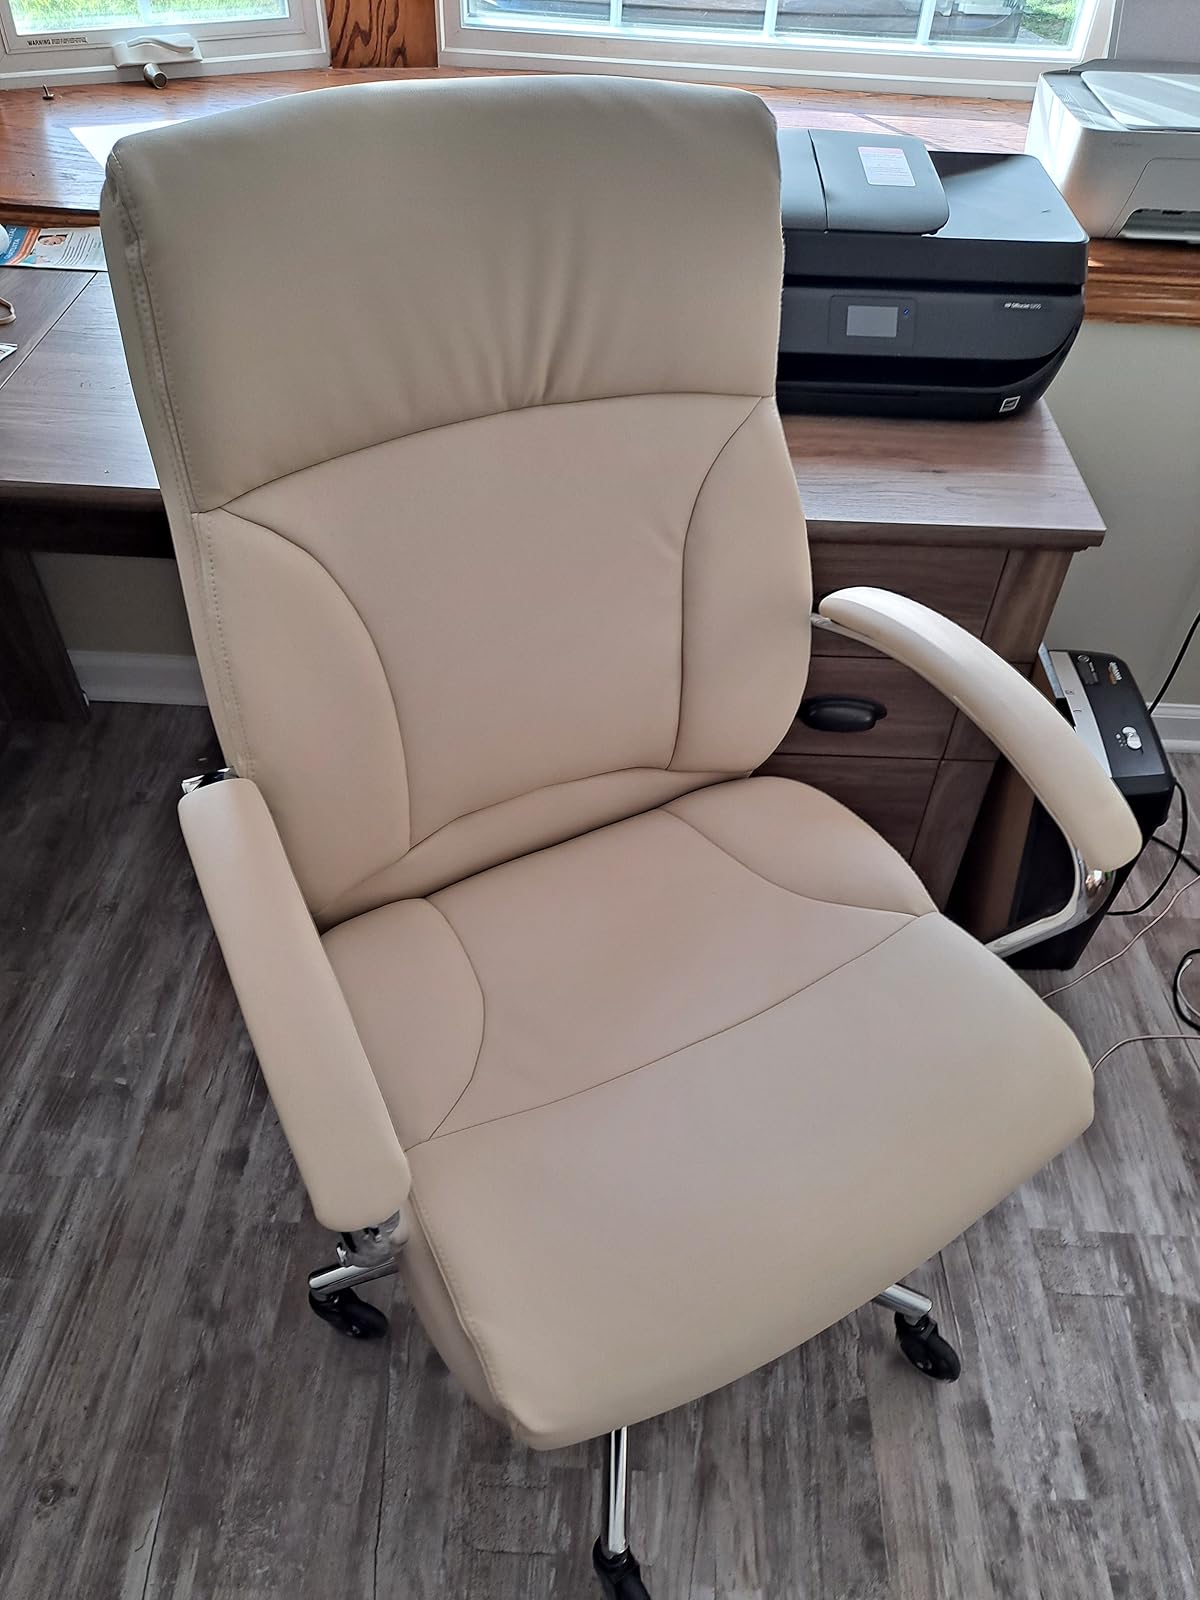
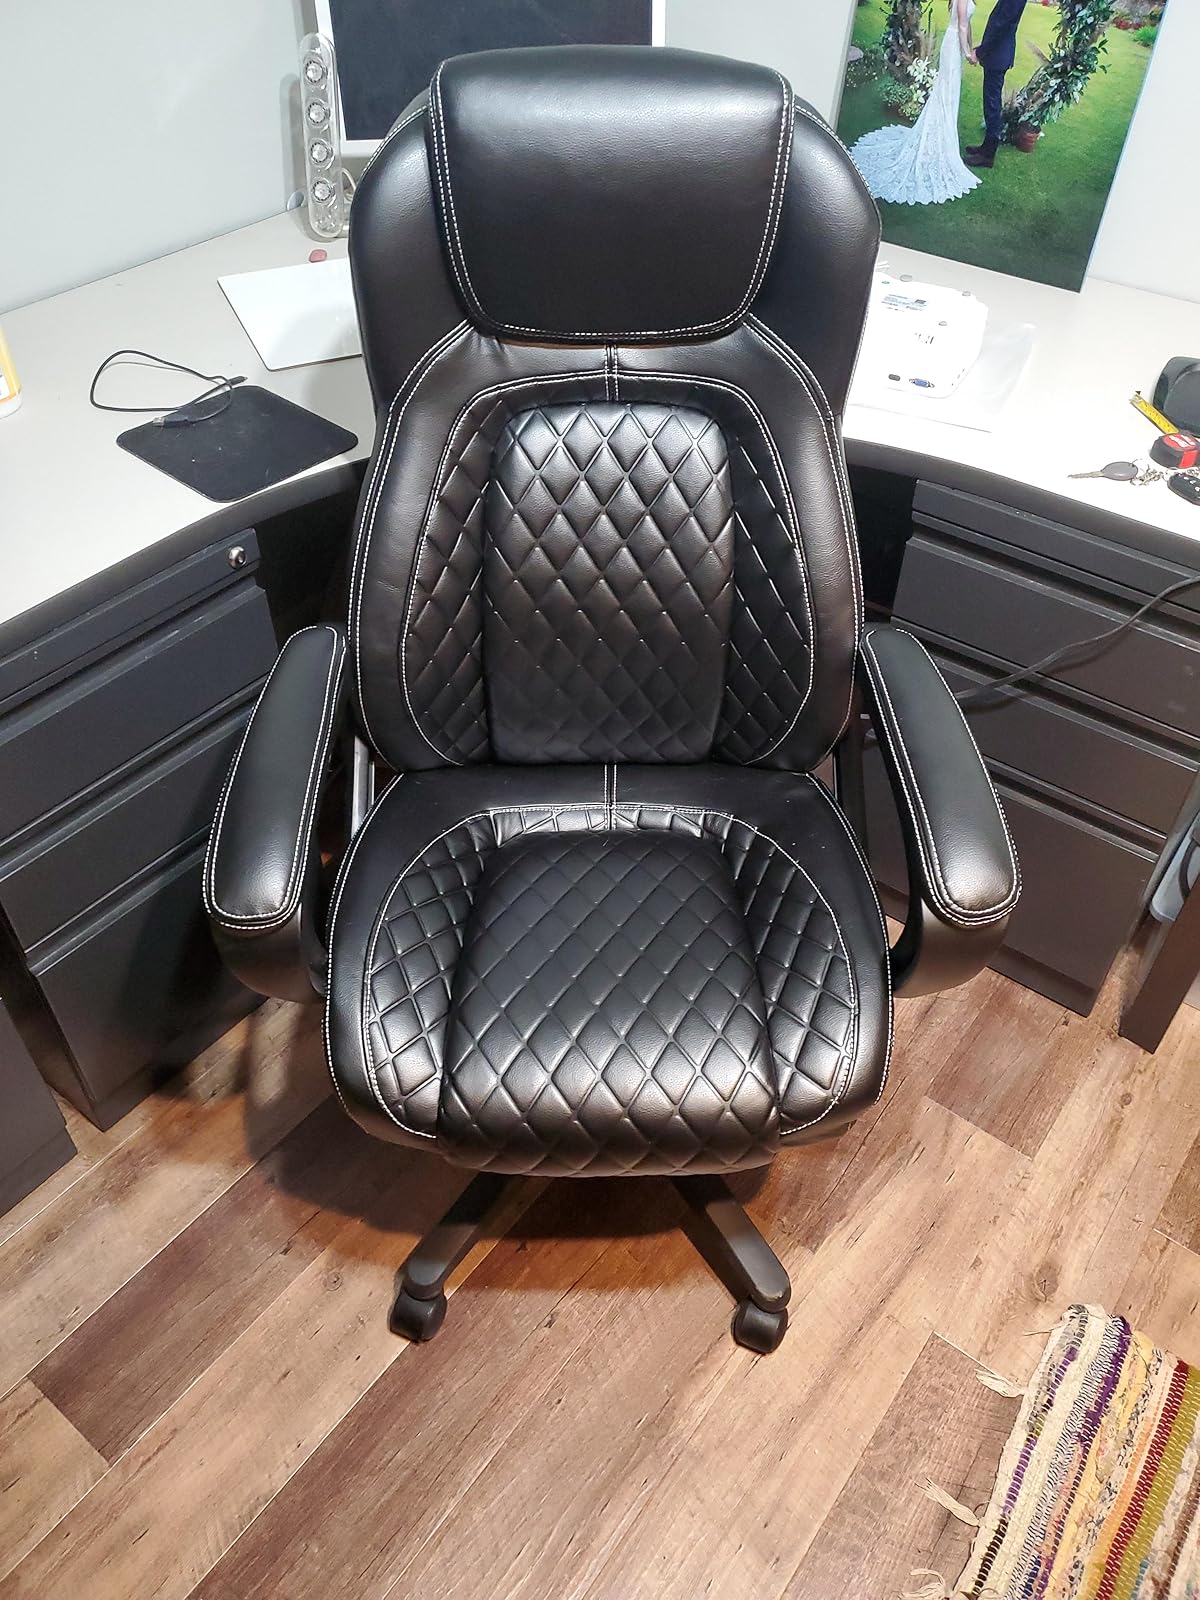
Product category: items_chair
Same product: no